Induction lamp

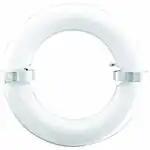
A round induction fluorescent lamp

The induction lamp, electrodeless lamp, or electrodeless induction lamp is a gas-discharge lamp in which an electric or magnetic field transfers the power required to generate light from outside the lamp envelope to the gas inside. This is in contrast to a typical gas-discharge lamp that uses internal electrodes connected to the power supply by conductors that pass through the lamp envelope. Eliminating the internal electrodes provides two advantages: